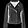
Label: Coat